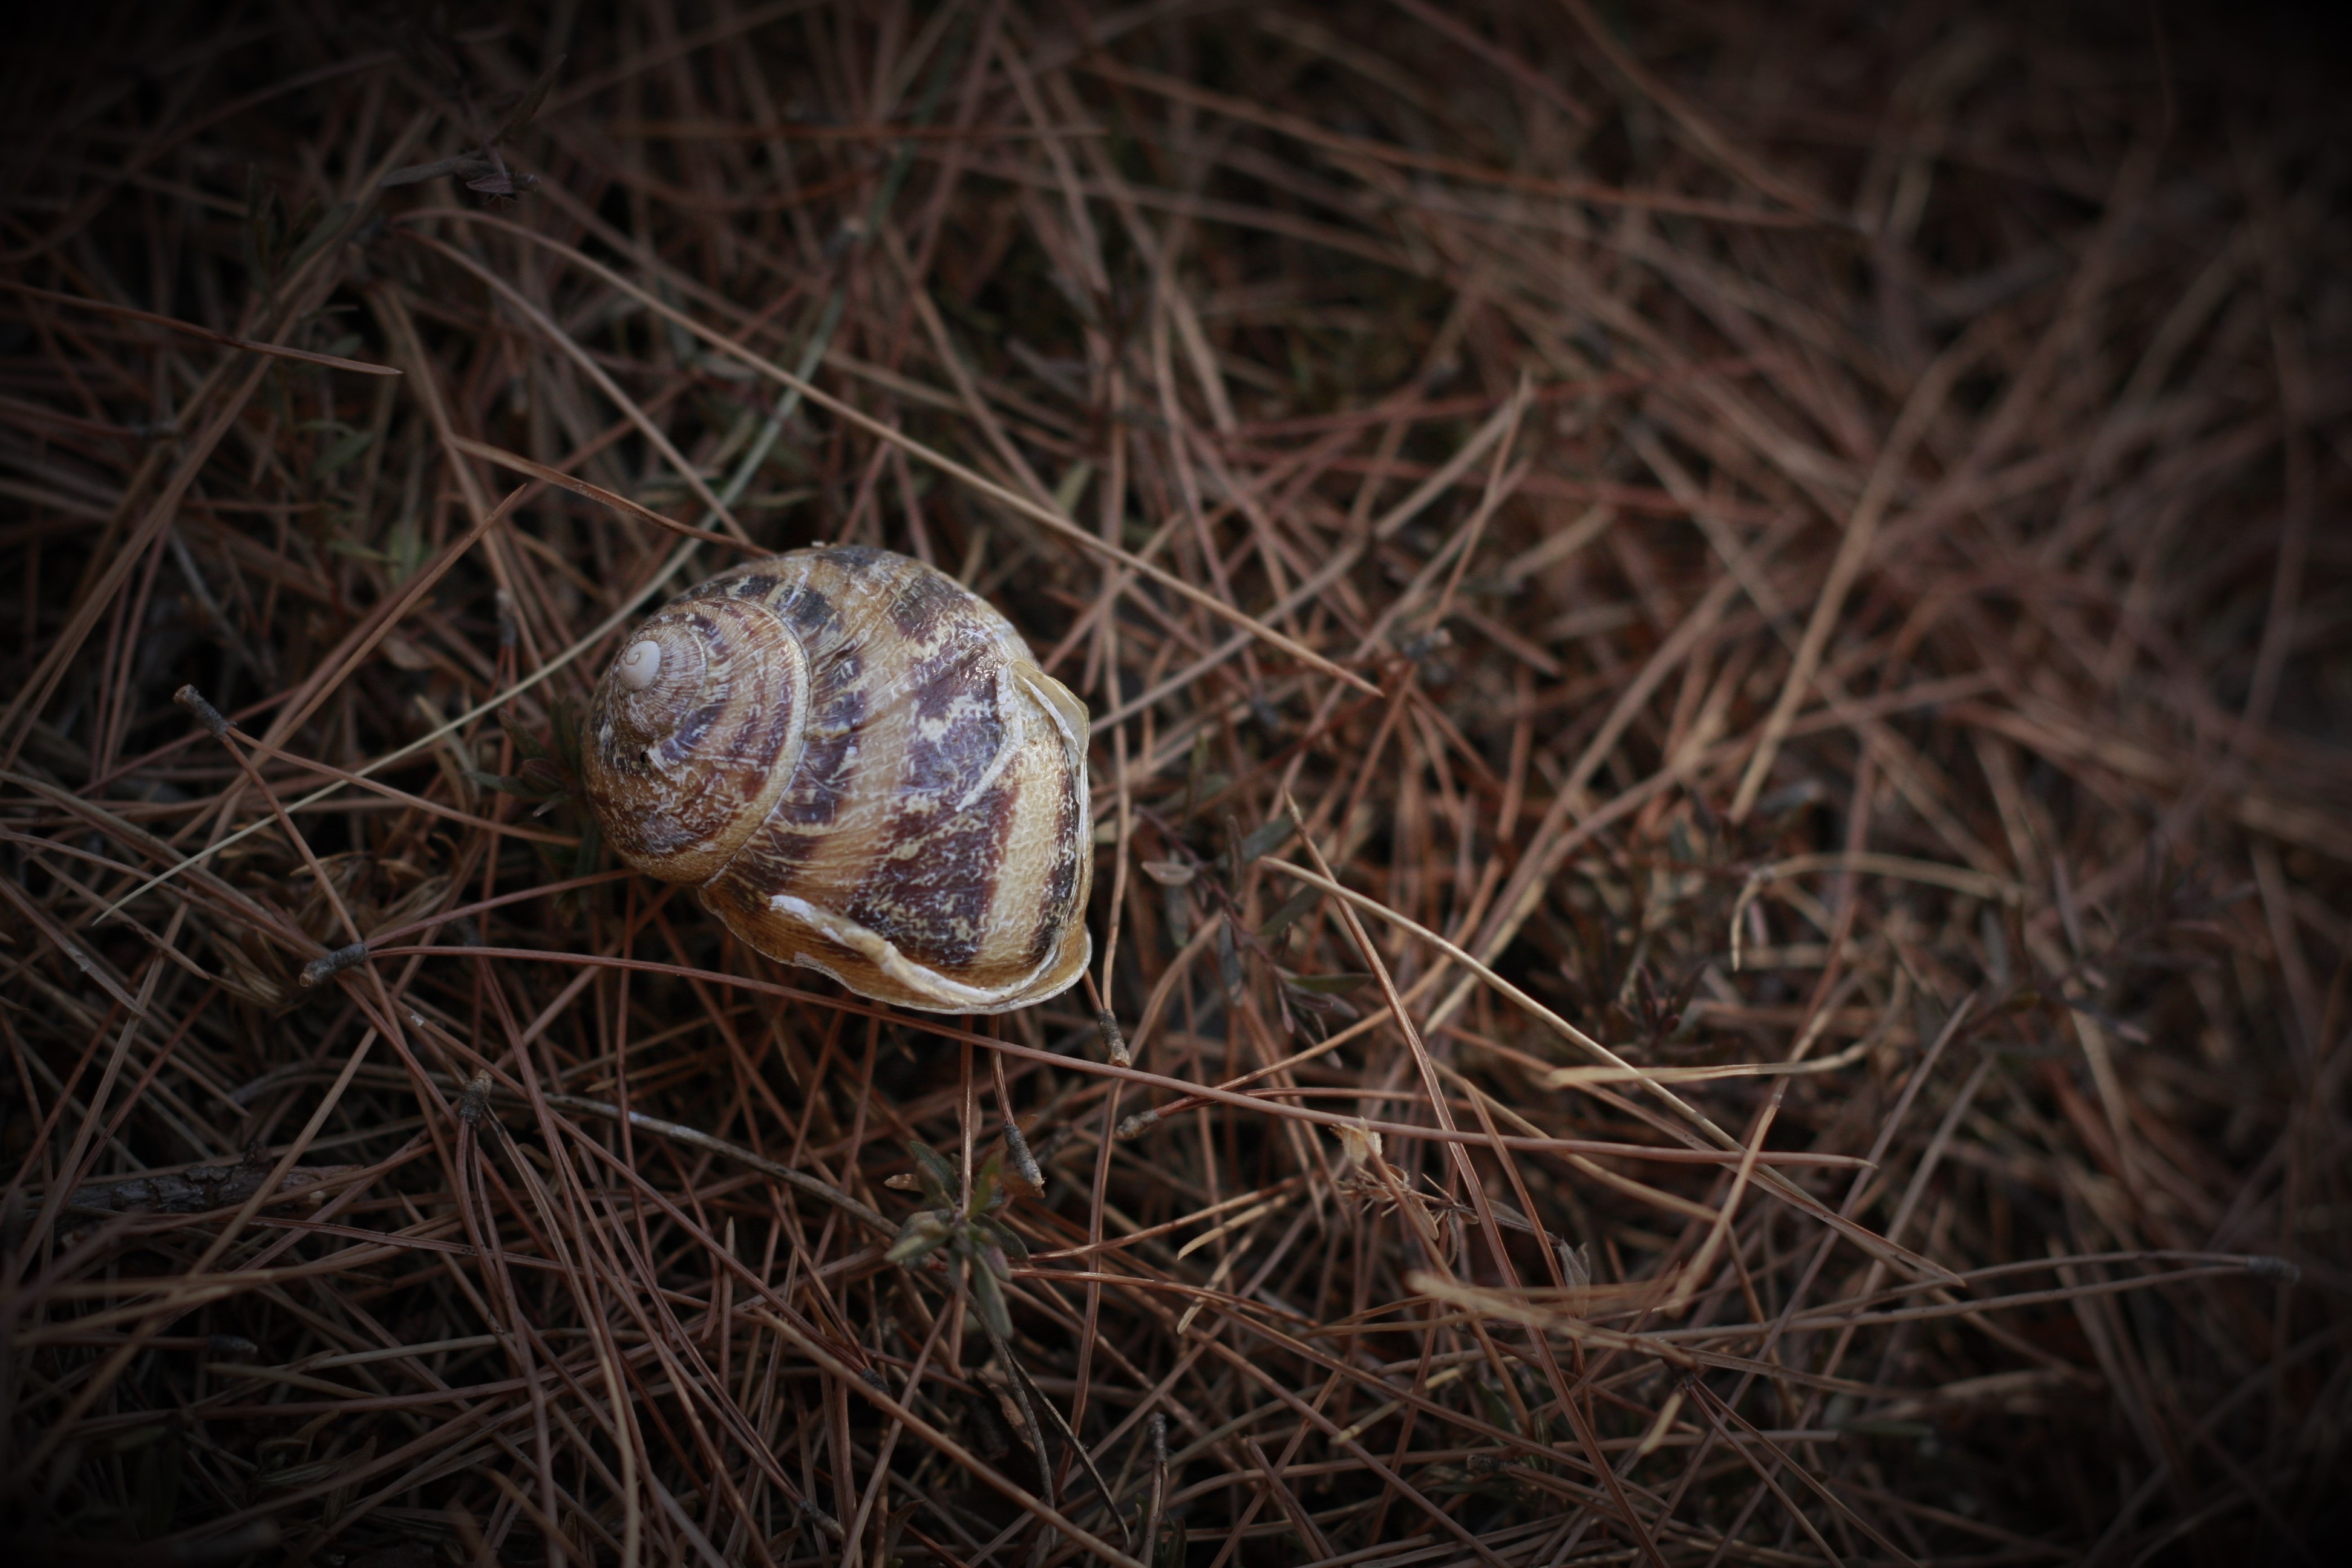
nature, branch, house, spiral, home, animal, wildlife, brown, reptile, fauna, shell, close up, snail, macro photography